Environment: lab
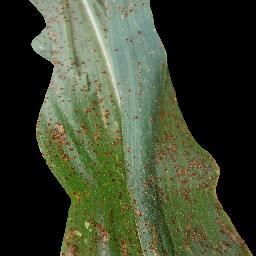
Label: common_rust